Black Anima

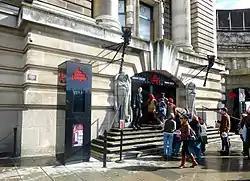
A special listening session of the album was held at the London Dungeon, in England.

On 2 July 2019, New York based music store, Looney Tunes, announced a meet and greet with both vocalists, Cristina Scabbia and Andrea Ferro to take place on 25 July 2019. On their official website, they wrote; "Those who attend this event will be the FIRST people in the US to hear tracks from this new album! You will have an opportunity to meet the band take a picture with our professional photographer on hand and get an exclusive event poster signed by the band!". Fans would have to pre-order the "Black Anima" CD or one of two vinyl records in black or pink. This was the first pre-order of the album.